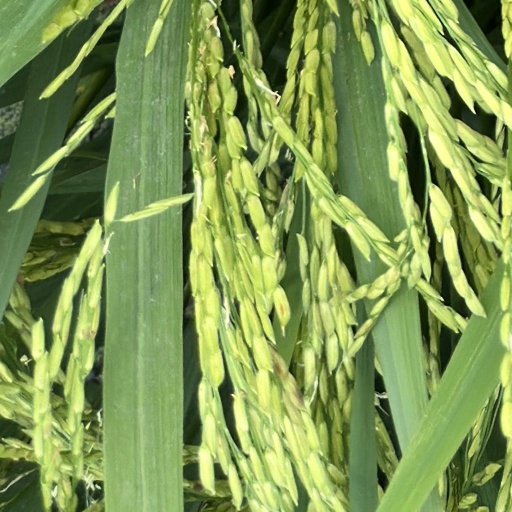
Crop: rice